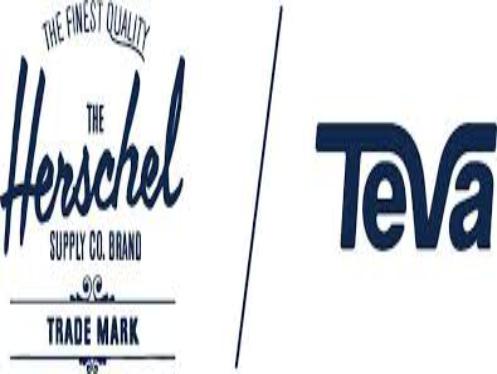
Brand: Herschel Supply
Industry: Clothes